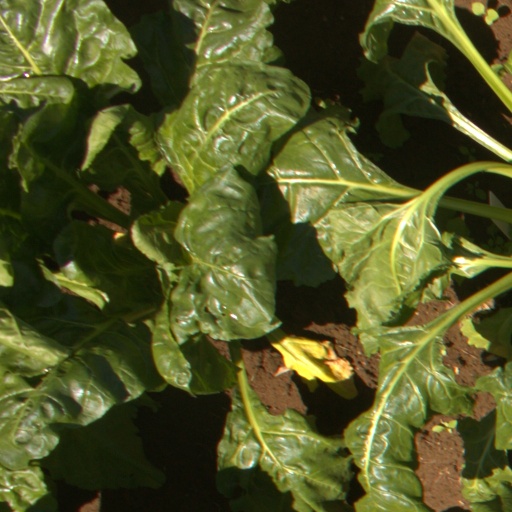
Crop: sugar beet